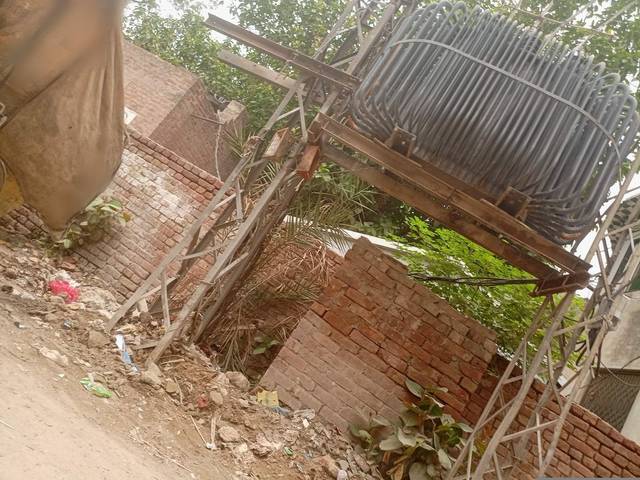
Region: Pakistan
Coordinates: 31.432, 74.172